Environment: real
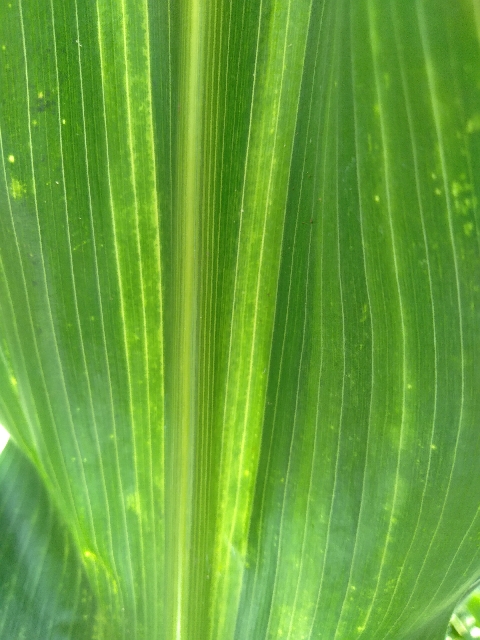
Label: lethal_necrosis